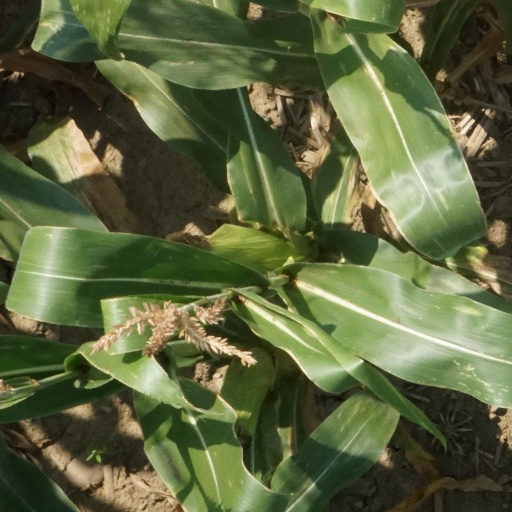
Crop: maize; corn